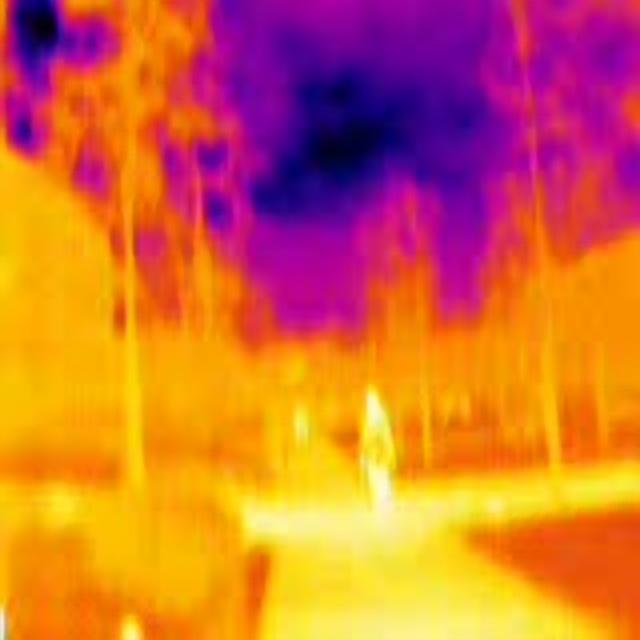
Detected objects:
label: person